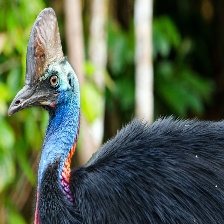
Species: CASSOWARY
Scientific name: CASUARIUS